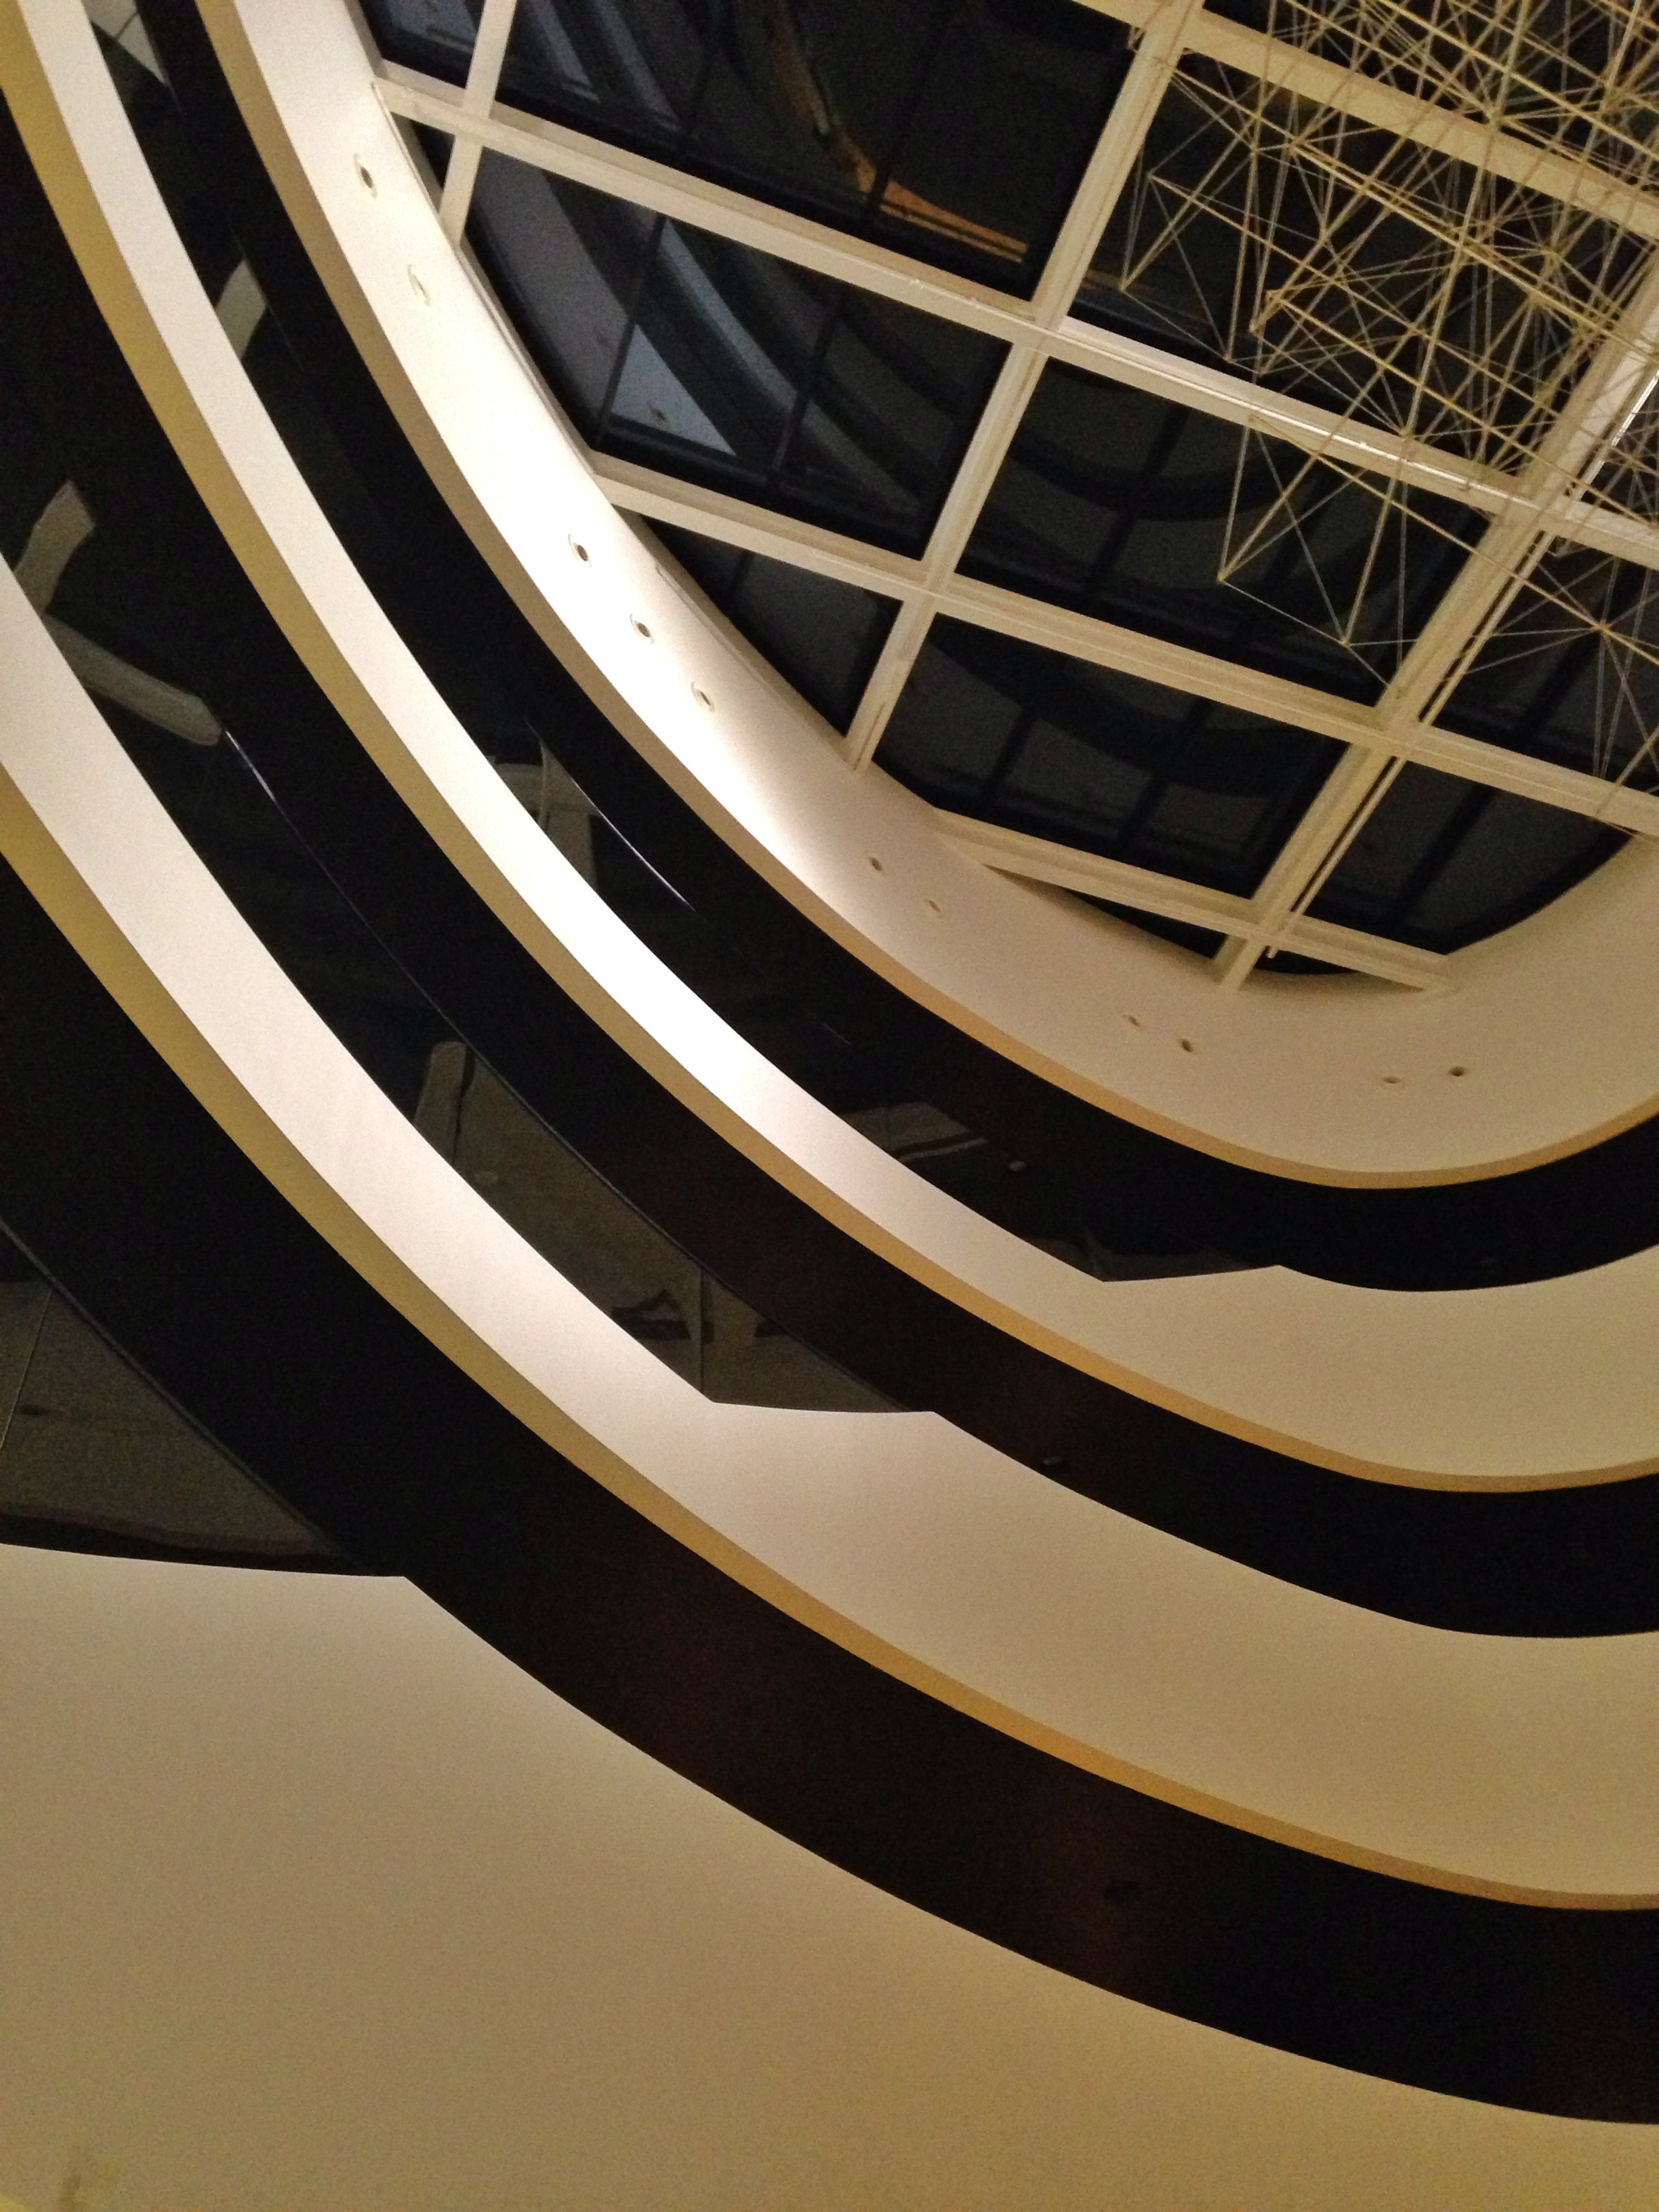
light, architecture, structure, white, wheel, spiral, window, ceiling, line, vehicle, circle, design, symmetry, shape